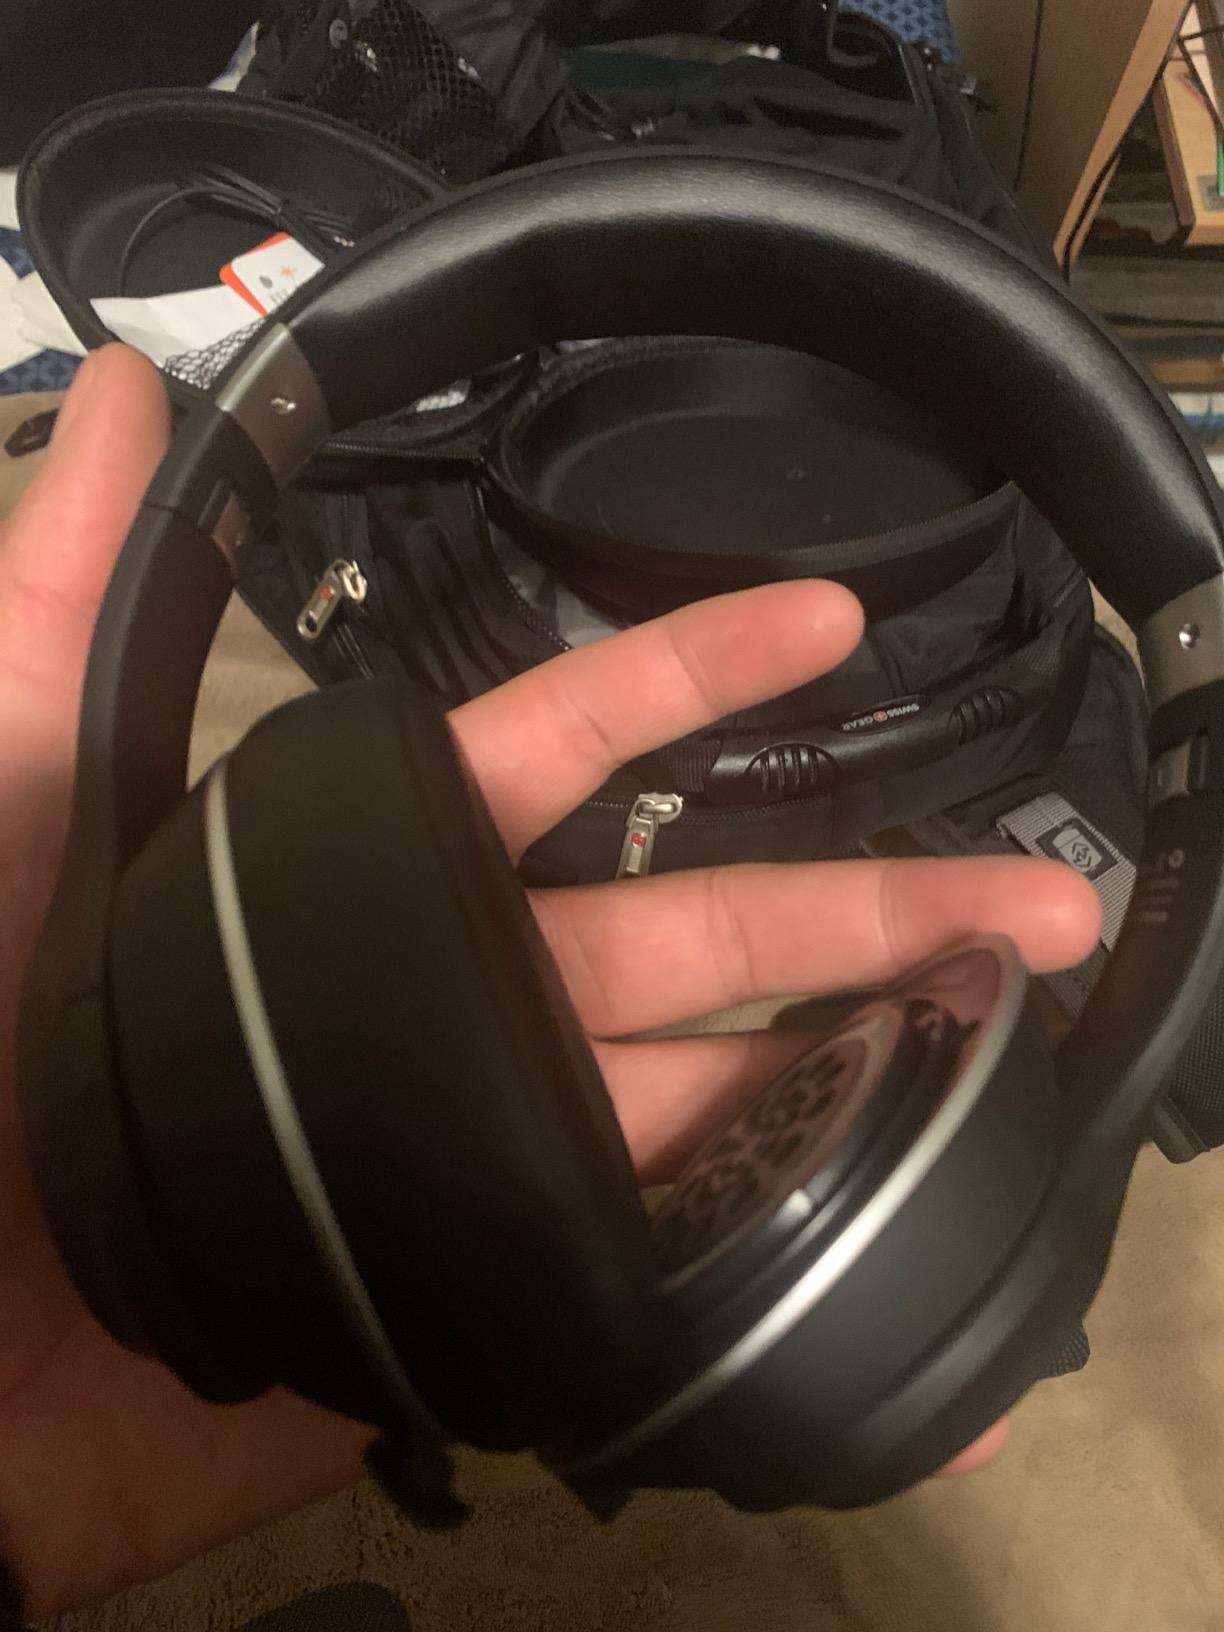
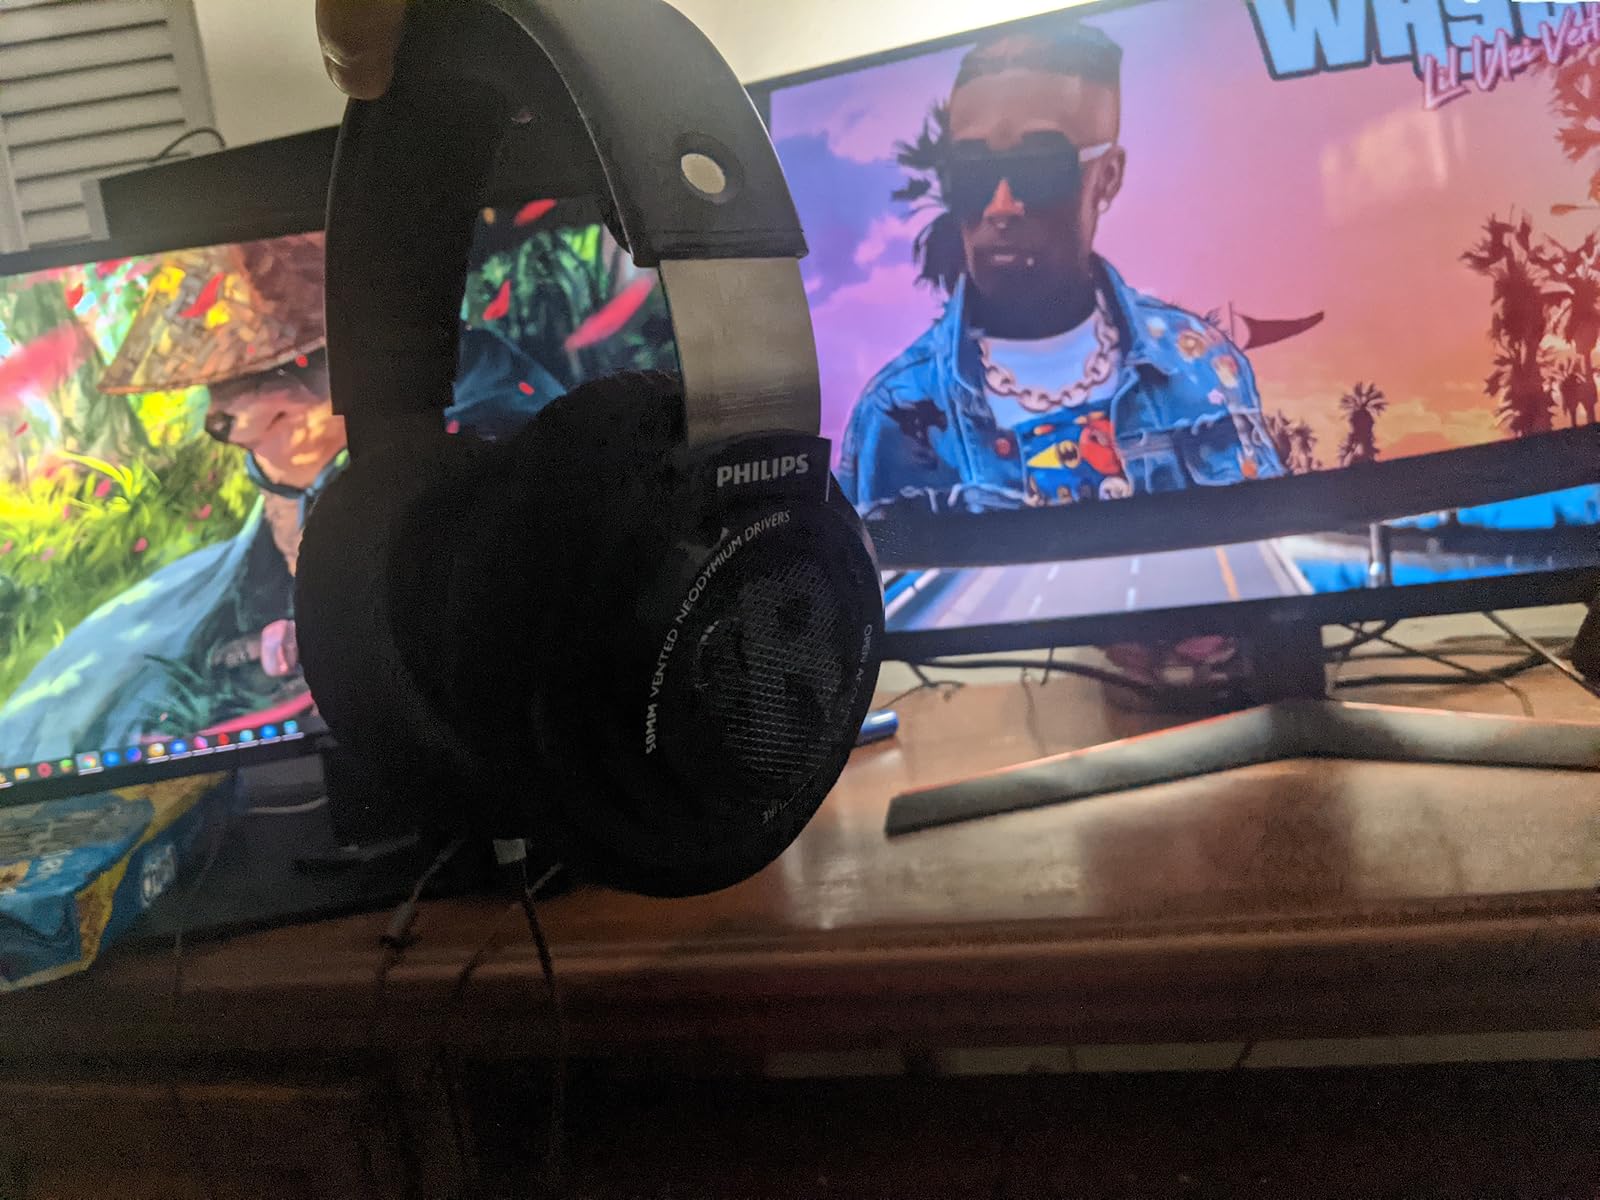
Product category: headphones
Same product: no